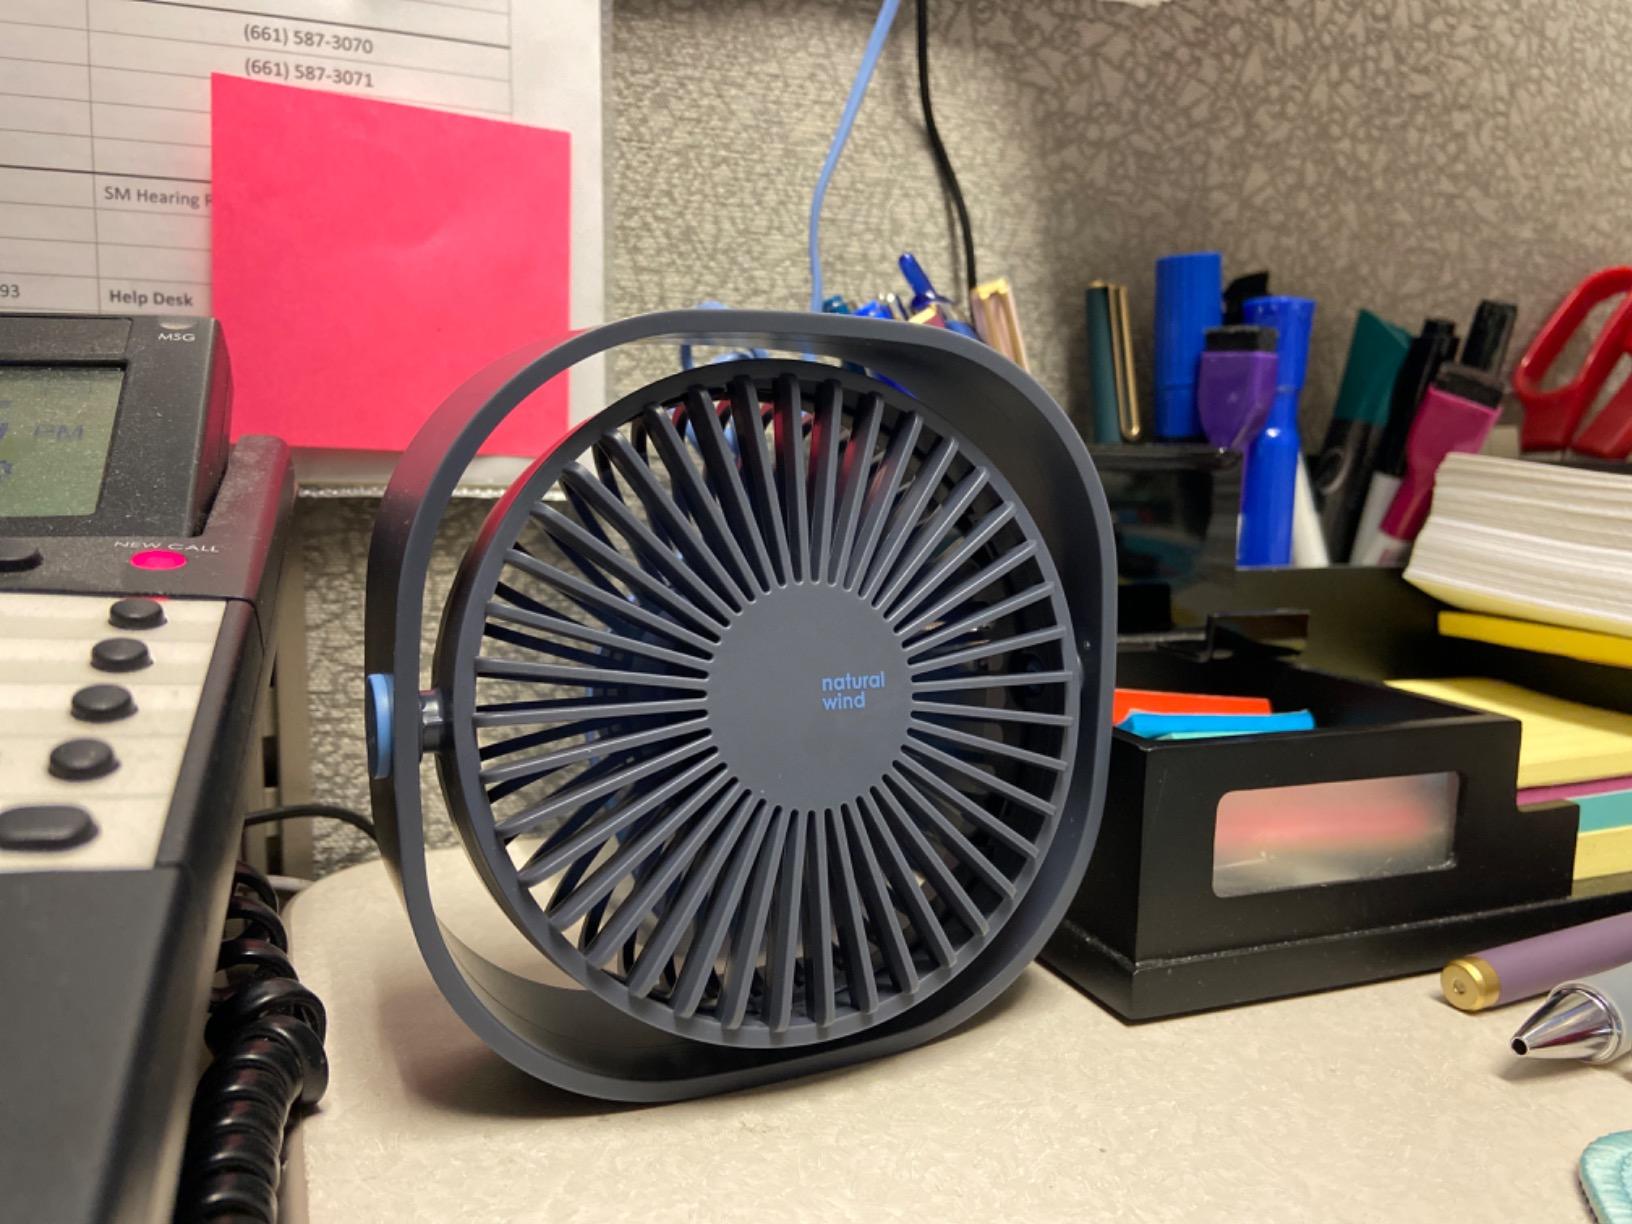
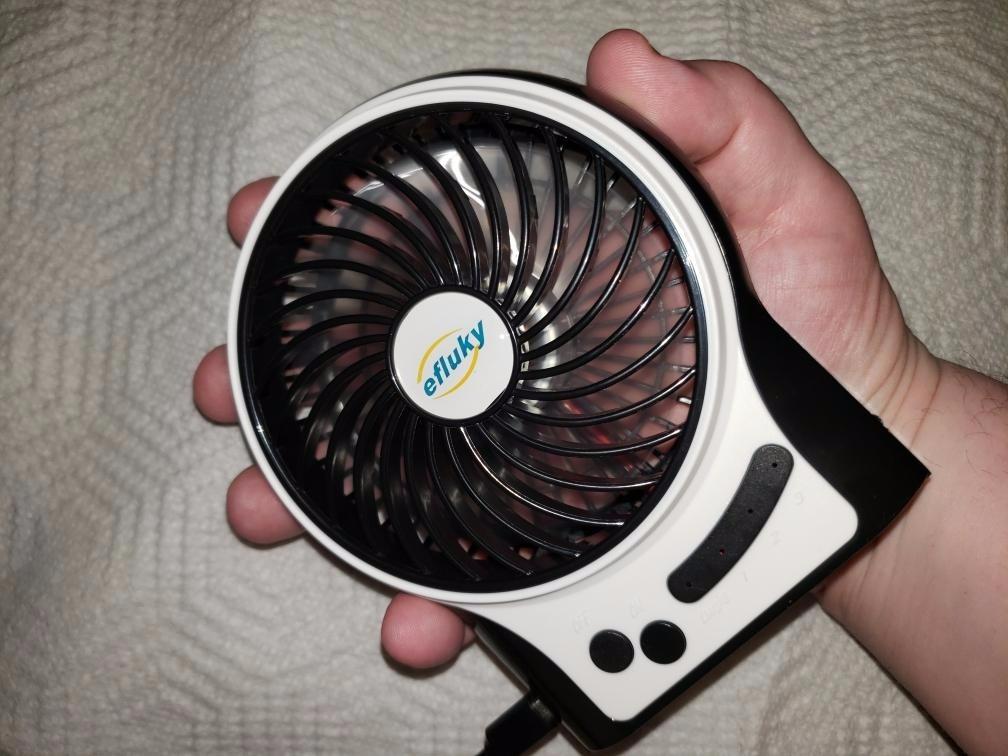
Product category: fan
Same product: no